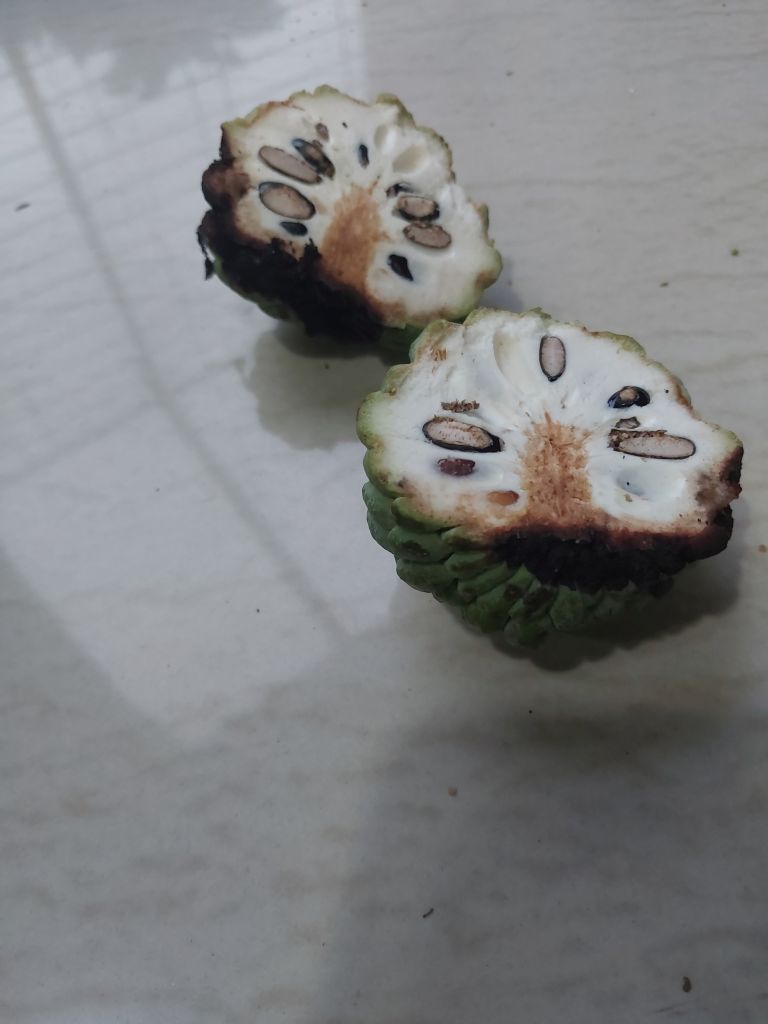
Disease label: Diplodia Rot